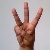
The image shows a hand gesture representing the letter 'W' in Indian Sign Language.